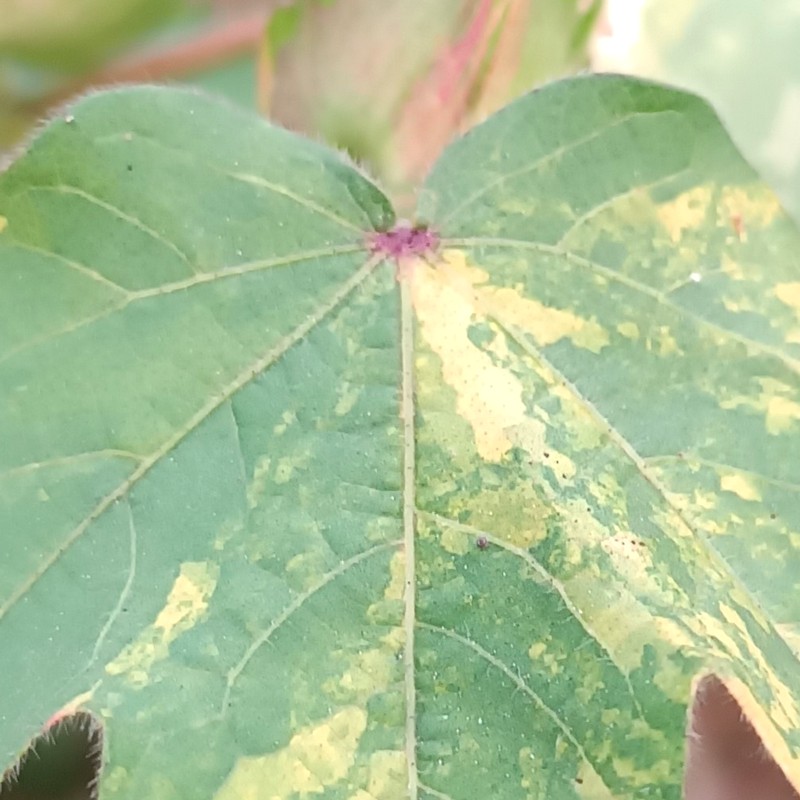
Label: Leaf Variegation